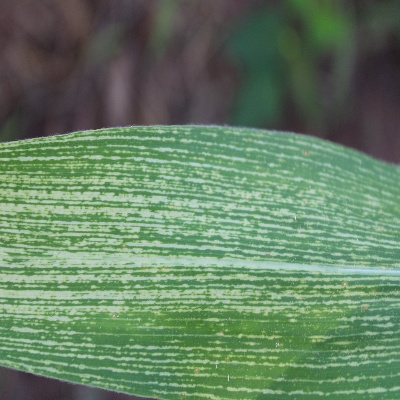
Crop: Maize
Condition: streak virus